Kirchweyhe station

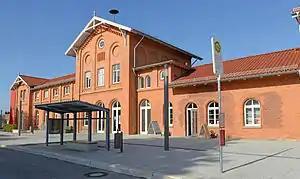
Kirchweyhe railway station

Kirchweyhe is a railway station located in Weyhe, Germany. The station was opened on 15 May 1873 and is located on the Wanne-Eickel–Hamburg railway. The train services are operated by Deutsche Bahn and NordWestBahn. The station has been part of the Bremen S-Bahn since December 2010.